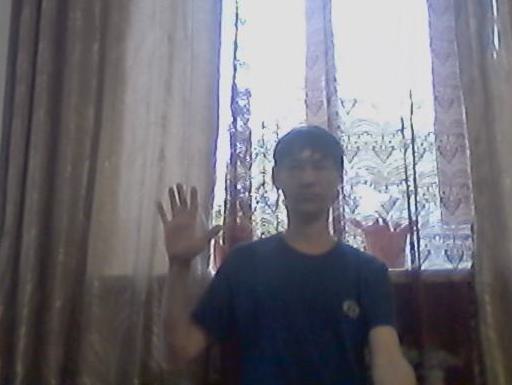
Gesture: palm